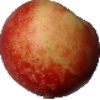
Label: Nectarine 1